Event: Nepal Earthquake
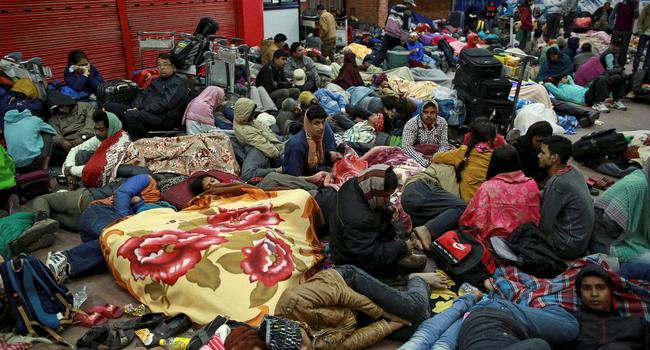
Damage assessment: damage